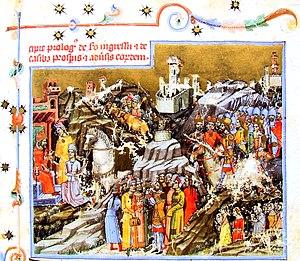
La honfoglalás ou conquête hongroise désigne les événements historiques ayant mené à l'installation des tribus hongroises dans la plaine de Pannonie en Europe centrale à la fin du IXᵉ et au début du Xᵉ siècle.